Outline of Greece

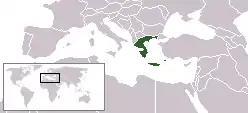
The location of Greece

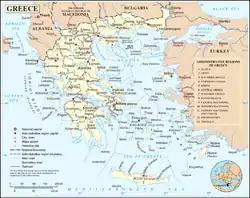
An enlargeable map of Greece

The following outline is provided as an overview of and topical guide to Greece: